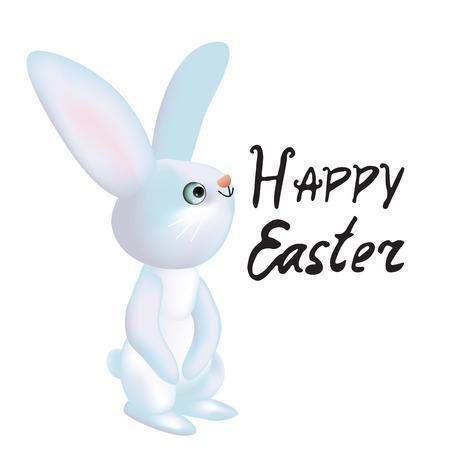
greeting card for the celebration .